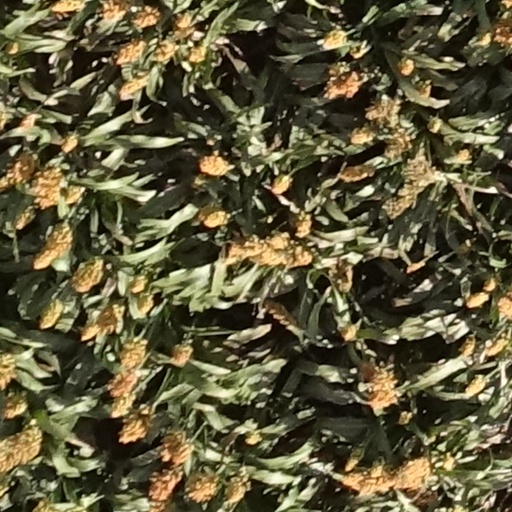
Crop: sorghum